Erich Liffmann

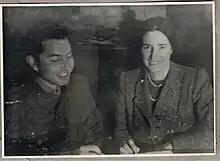
Eric Liffman and Lady Jacobena Angliss in 1944 planning a series of charitable concerts with the title "Songs the People Love".

Liffman was able to return to London near the end of 1946. He was eager to travel